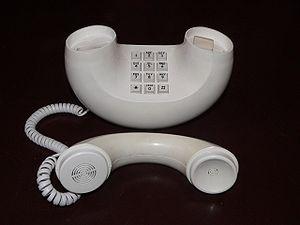
Téléphone années 60